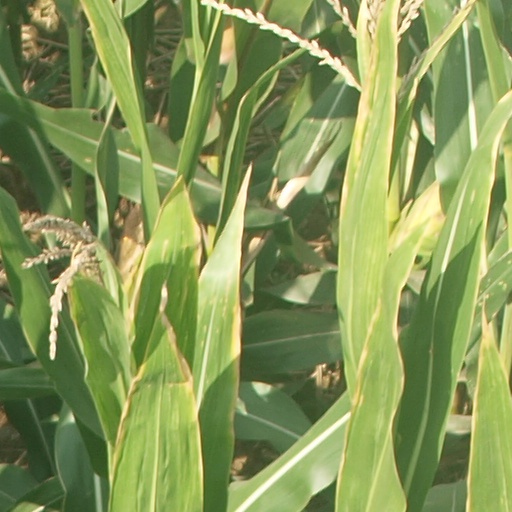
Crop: maize; corn